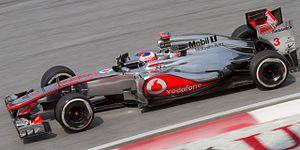
Jenson Alexander Lyons Button né le 19 janvier 1980 à Frome dans le Somerset, est un pilote automobile britannique. Il dispute dix-sept saisons en Formule 1, de 2000 à 2016 et prend 305 départs. Il devient champion du monde en 2009, au volant d'une Brawn-Mercedes. Il est MBE depuis 2009,
La McLaren MP4-27 est la monoplace de Formule 1 engagée par l’équipe Vodafone McLaren Mercedes dans le cadre du championnat du monde de Formule 1 2012. Présentée le 1ᵉʳ février 2012 dans l’usine McLaren à Woking, elle commence le championnat le 18 mars 2012 au Grand Prix d’Australie, pilotée par les Britanniques Jenson Button et Lewis Hamilton.
Cet article sur la réglementation de la Formule 1 2012 présente un aperçu rapide du règlement en vigueur durant le Championnat du monde de Formule 1 2012. Les nouveautés par rapport à la saison précédente sont indiquées en caractères gras.